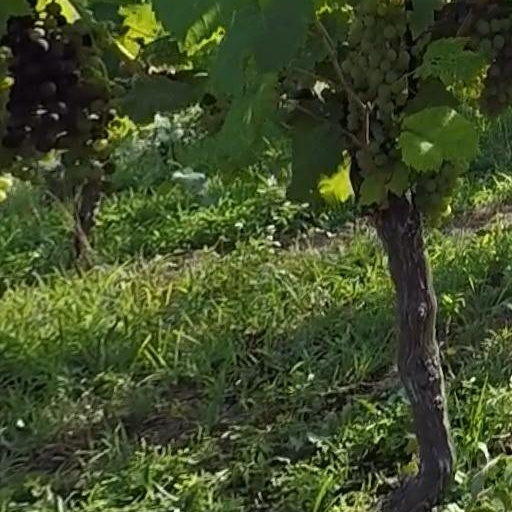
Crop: grape